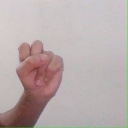
अक्षर: स